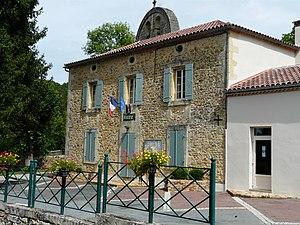
Mairie de Bayac, Dordogne, France.
Bayac est une commune française située dans le département de la Dordogne, en région Nouvelle-Aquitaine.